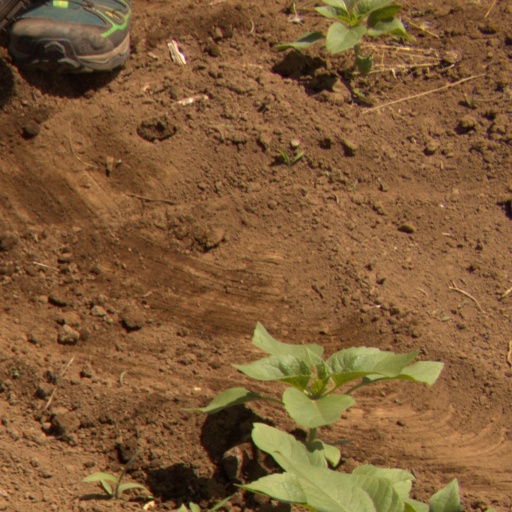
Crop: Jerusalem artichoke